Jamie Saft

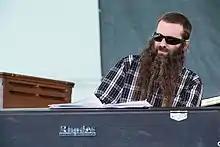
Saft at the Newport Jazz Festival, 2014

Jamie Saft is an American keyboardist and multi-instrumentalist and composer. He was born in New York City and raised a Conservative Jew, and studied at Tufts University and the New England Conservatory of Music.